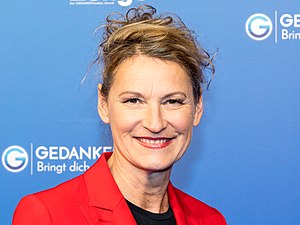
Heike Henkel
Heike Henkel er en tysk tidligere højdespringer. Hun vandt guld i disciplinen ved OL i 1992 i Barcelona samt ved VM i atletik i 1991 såvel indendørs som udendørs.